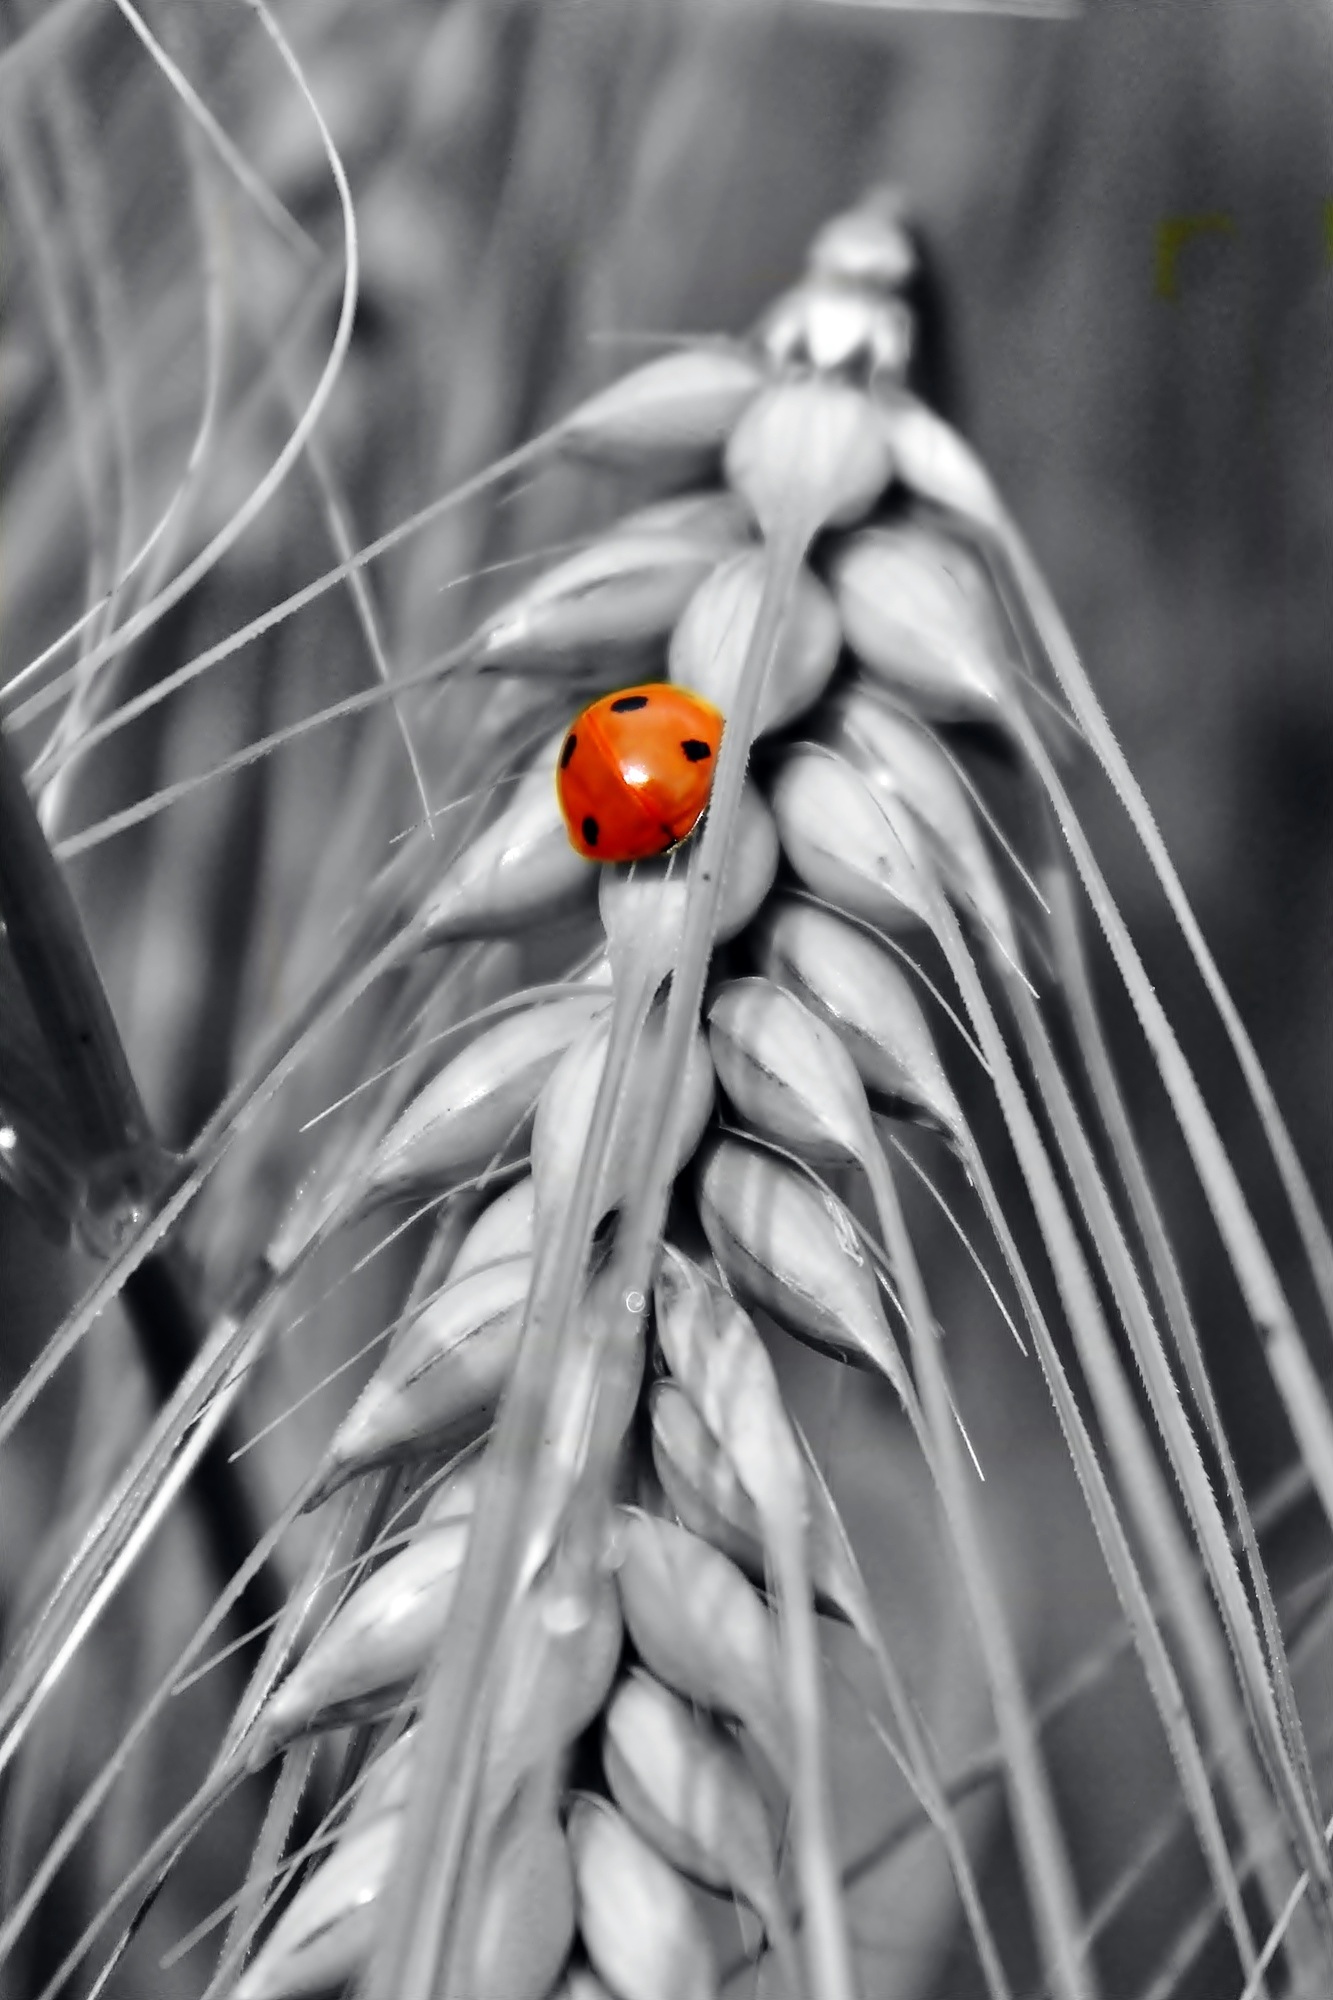
nature, branch, bird, wing, black and white, plant, white, field, photography, grain, flower, summer, ladybug, agriculture, monochrome, close up, cornfield, cereals, macro photography, arable, barley field, monochrome photography, gersten, perching bird